Gateway Center (Brooklyn)

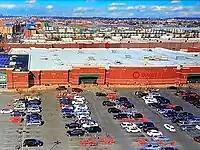
Drone view of the Target off of Erskine Street.

The area that is now Gateway Mall, along with most of the Spring Creek neighborhood, originally consisted of marshland and creeks. The Milford Street Landfill existed on the site from the 1930s to 1950. Afterwards, the land remained vacant and was frequently used as illegal dumping grounds. The former landfill became known as the Vandalia Dunes due to its sandy landscape, and became a habitat for the Henslow's sparrow and other bird species. The area became the Fresh Creek Urban Renewal Area in 1967. In 1989, the tract was acquired by Starrett Housing Corporation—the managers of Starrett City, which opened in 1974—for mixed-income housing construction. Although this plan was to be the predecessor to the current housing program in the area, the land was never developed.